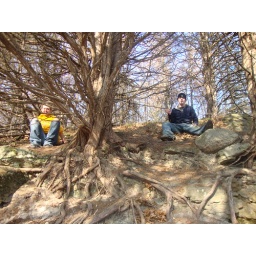
trees growing in the sand clif.